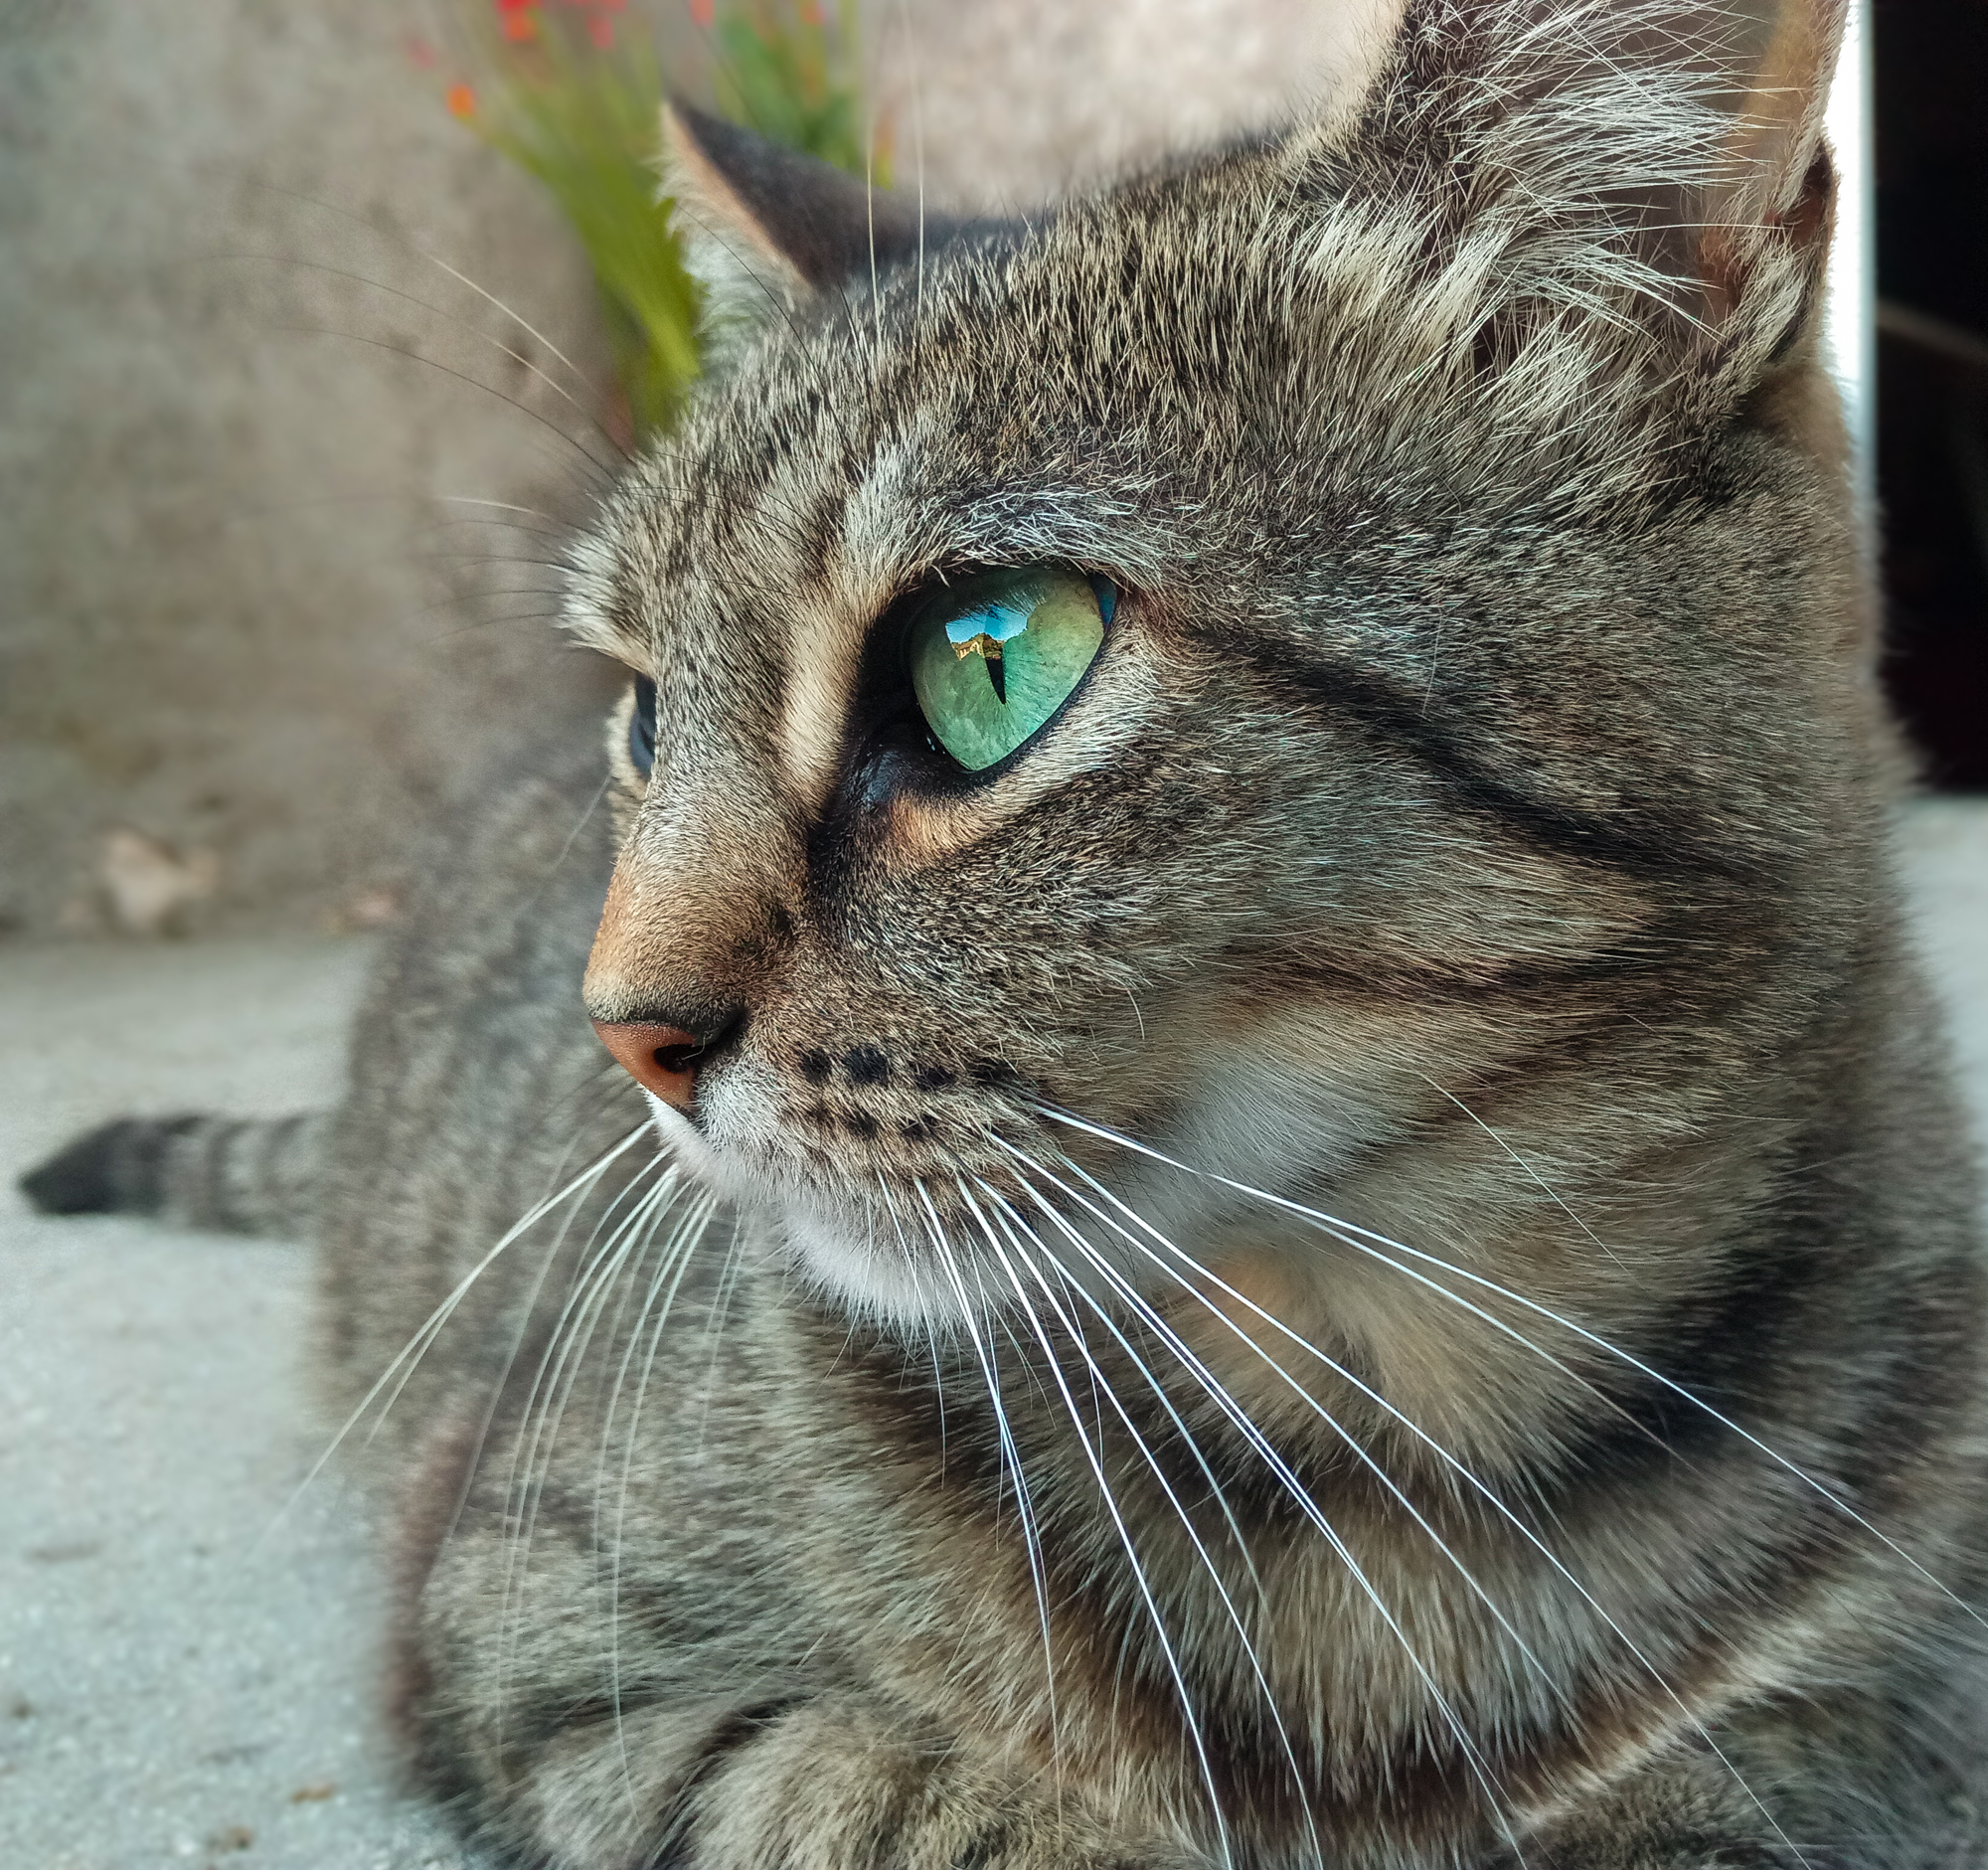
cat, mammal, fauna, close up, cats, whiskers, animals, vertebrate, gatos, ggl1, gaby1, xovesphoto, animales, blackview6000, blackview, tabby cat, european shorthair, wild cat, small to medium sized cats, cat like mammal, domestic short haired cat, pixie bob, rusty spotted cat